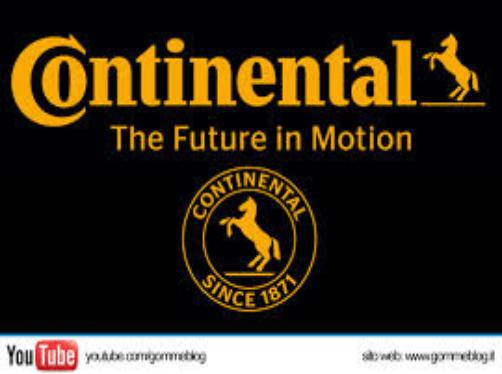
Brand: Continental
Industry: Transportation